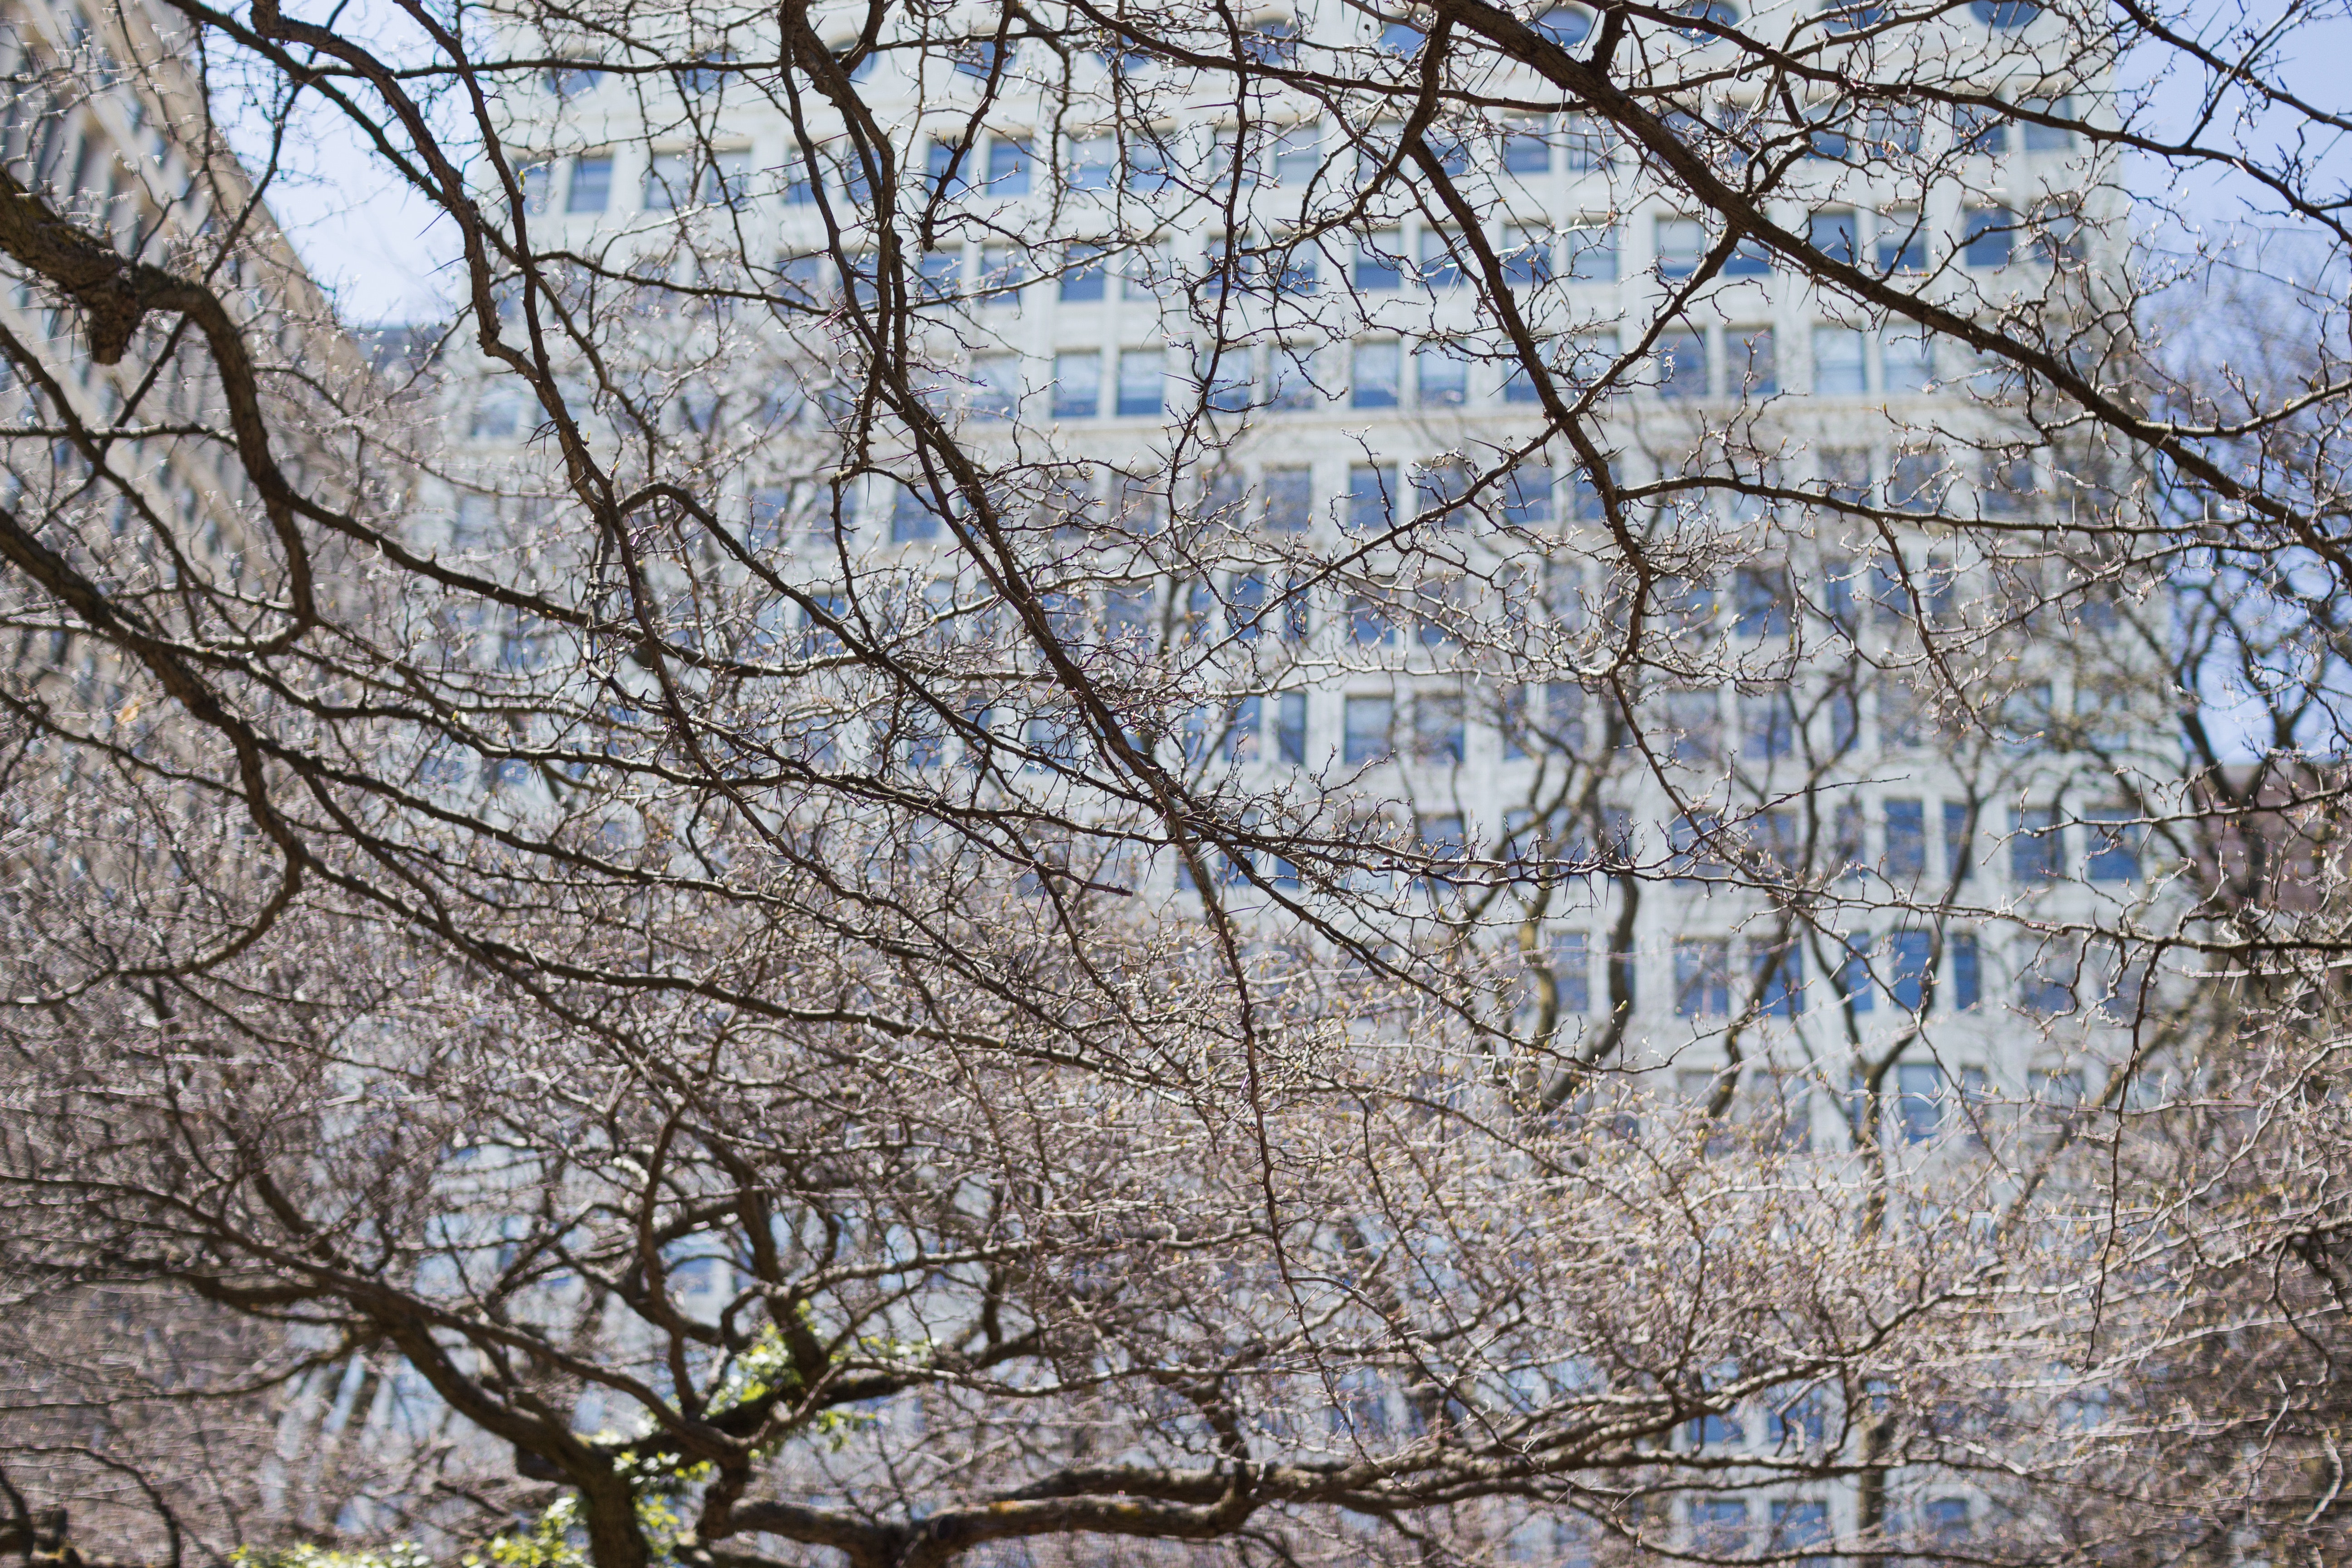
branch, tree, twig, woody plant, sky, plant, spring, sunlight, blossom, trunk, winter, plant stem